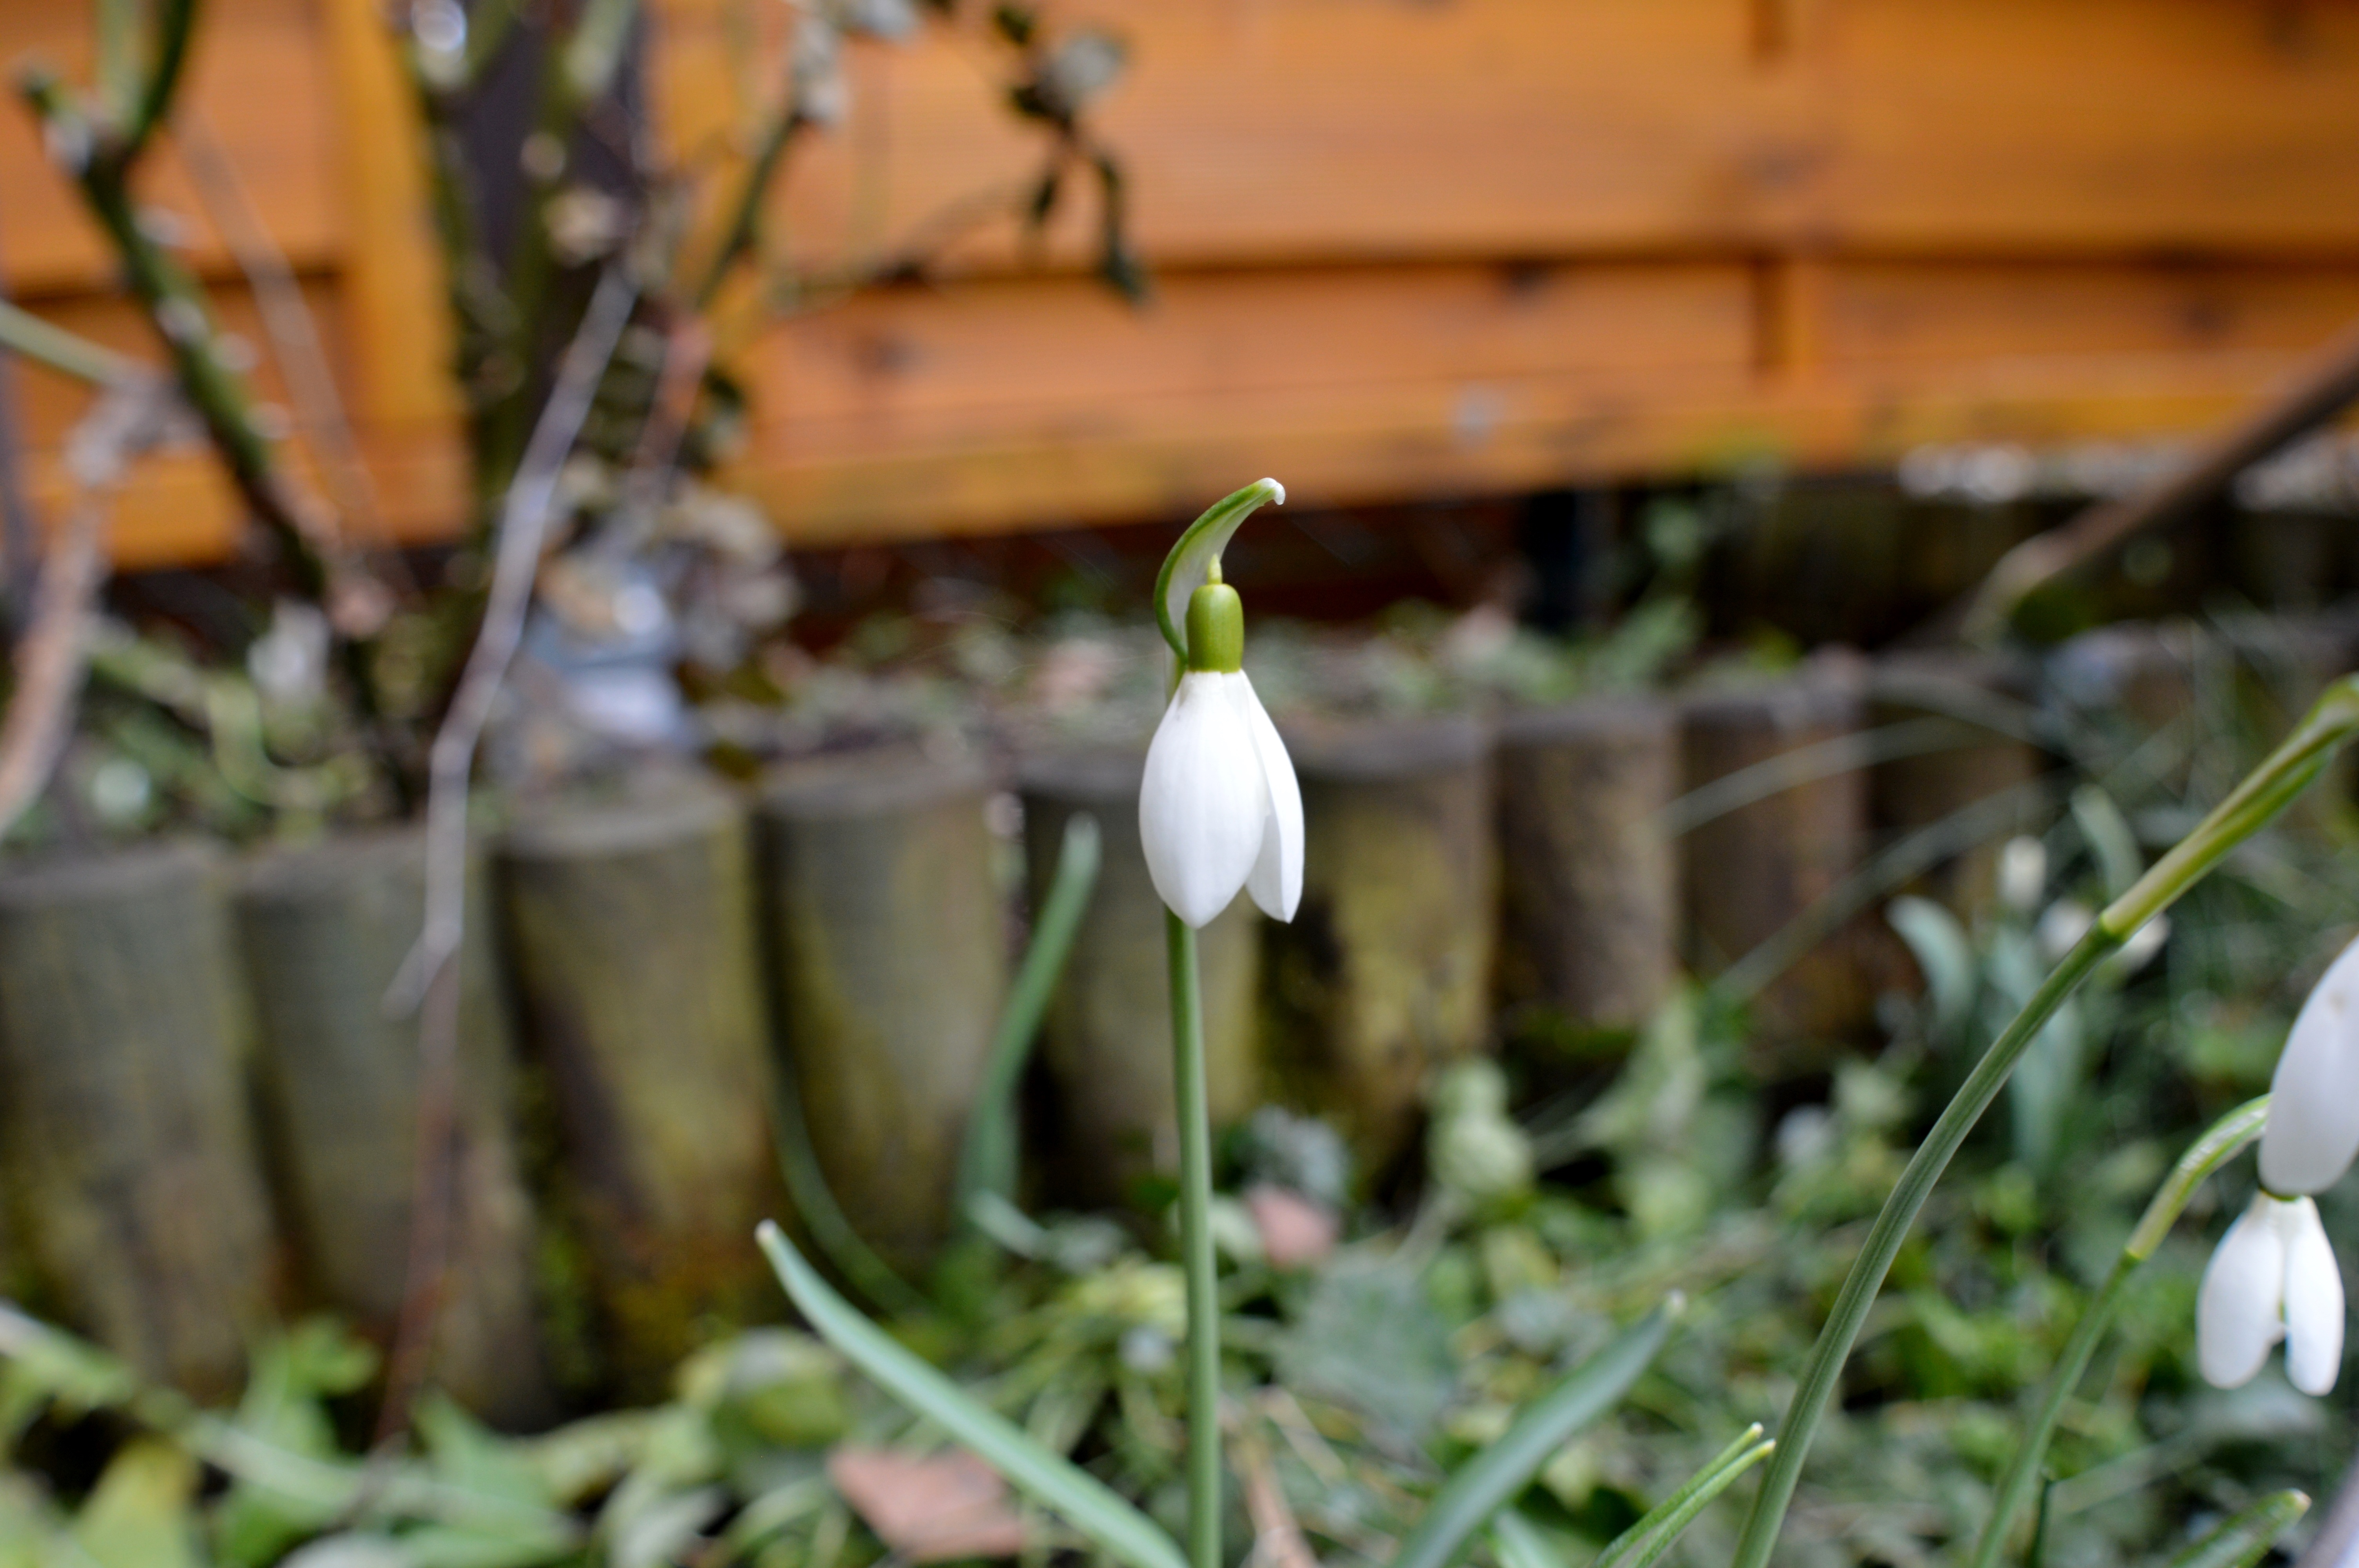
nature, plant, leaf, flower, spring, green, produce, macro, botany, garden, close, flora, snowdrop, flowering plant, land plant